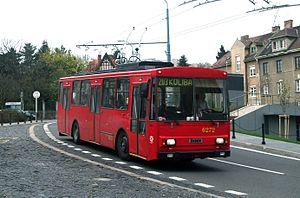
Trolleybus Skoda, Bratislava
Le Škoda 14Tr est un modèle de trolleybus, conçu et fabriqué par Škoda.
Le réseau de Trolleybus de Bratislava a transporté ses premiers passagers le 31 juillet 1941 et est toujours en activité.